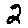
Label: 2